Jishishan Bonan, Dongxiang and Salar Autonomous County

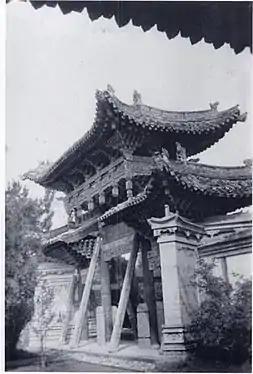
A paifang in honor of Ma Anliang located in Jishishan County, photographed in 1933

In the early Qing dynasty, He Province was put under the jurisdiction of . The local government stopped using the lijia system in 1705, and replaced it with the huishe system. In 1762, He Province was revoked, and replaced with .